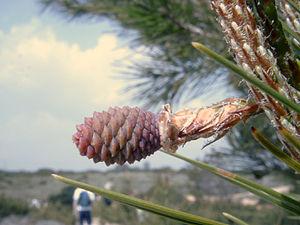
Le pin maritime, pin des Landes, pin de Bordeaux, pin de Corte ou pin mésogéen, est une espèce de conifères de la famille des pinacées. Il est parfois confondu avec le pin d'Alep ou le pin de Calabre.